Penny Wong

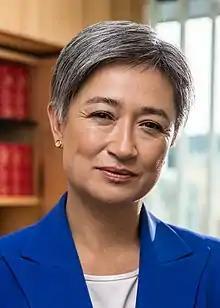
Official portrait, 2021

Penelope Ying-Yen Wong (born 5 November 1968) is an Australian politician who is serving as the Minister for Foreign Affairs and Leader of the Government in the Senate in the Albanese government since 2022. A member of the Australian Labor Party (ALP), she has been a senator for South Australia since 2002. Wong previously served as Minister for Climate Change and Minister for Finance and Deregulation during the governments of prime ministers Kevin Rudd and Julia Gillard from 2007 until 2013.